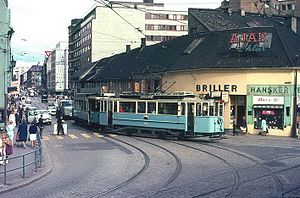
Oslo Sporveier
Sporvogn ved hjørnet af Storgata og Kirkeristen i 1966.
AS Oslo Sporveier, oprindeligt AS Kristiania Sporveier, var et norsk kommunalt ejet selskab, der eksisterede fra 1924 til 2007, og som ejede og drev sporveje, T-baner og busser i Oslo.